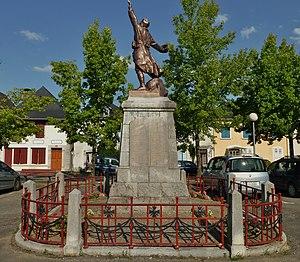
Monument aux morts de Bruges (Pyrénées-Atlantiques)
Bruges est une ancienne commune française du département des Pyrénées-Atlantiques. Le 1ᵉʳ janvier 1973, la commune fusionne avec Capbis et Mifaget pour former la nouvelle commune de Bruges-Capbis-Mifaget sous l'égide de la loi Marcellin.